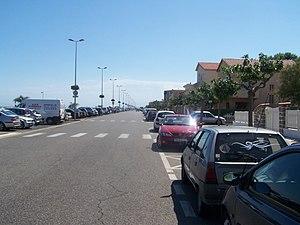
Le front de mer de Narbonne-Plage dans l'Aude.
Narbonne-Plage est une station balnéaire située sur la commune de Narbonne, dans le département de l'Aude en région Occitanie.